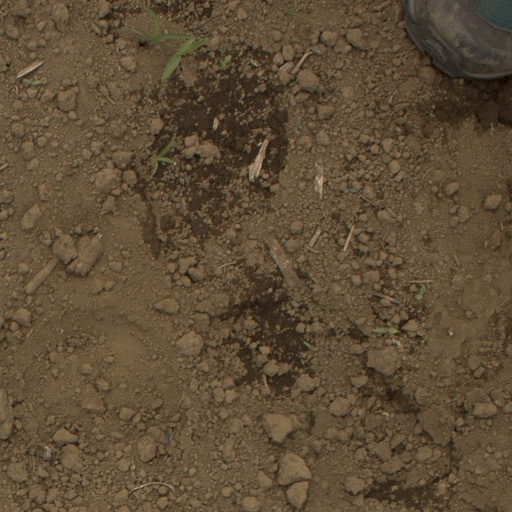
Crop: Jerusalem artichoke